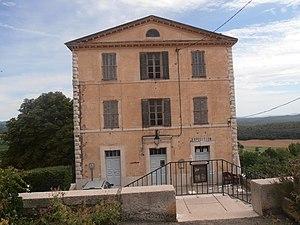
Var, Moissac-Bellevue, Bâtiment d'expositions
Moissac-Bellevue est une commune française située dans le département du Var, en région Provence-Alpes-Côte d’Azur.